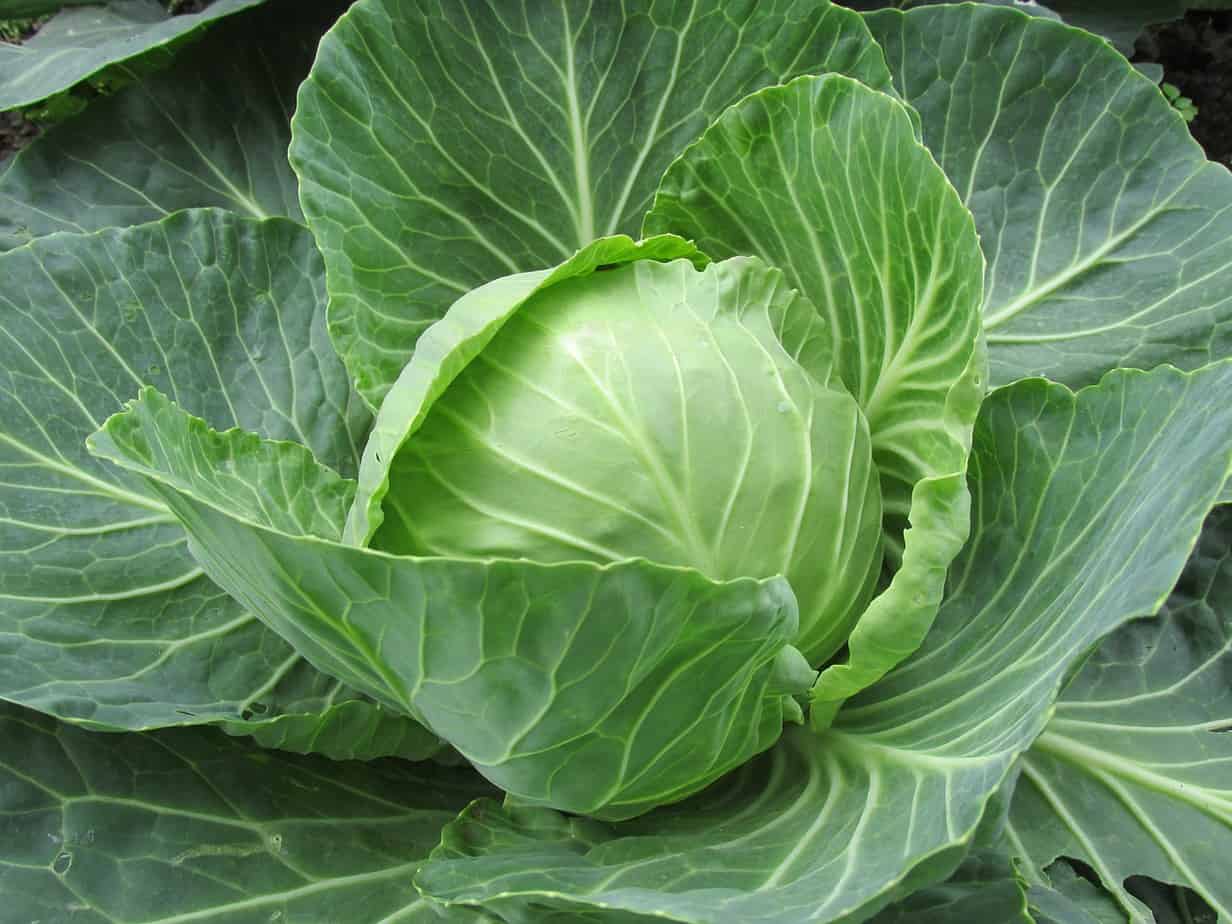
Label: cabbage